Sciences Po

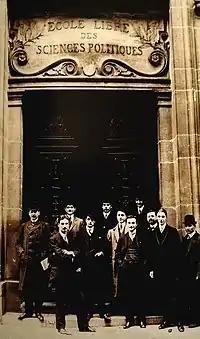
Students and staff in front of the original entrance in the 1910s

The connection between Sciences Po and French institutions meant that the school also played a key role in the apparatus of the French colonial empires. In 1886, the university established a colonial studies program with the goal of training students to take on professions in the colonial administration in a way that "propagates [...] a more scientific and international colonialism". Many professors and members of the ELSP administration, such as Paul Leroy-Beaulieu, chair in colonial affairs at ELSP, Joseph Chailley-Bert, Jules Cambon, Charles Jonnart, Auguste Louis Albéric d’Arenberg and Ernest Roume, were also closely linked to or worked directly with the colonial government. The colonial branch of ELSP closed in 1893 after a state-sponsored Colonial School was created in 1889; however positions in the administrations of French colonies and protectorates continued to accept graduates from the ELSP.